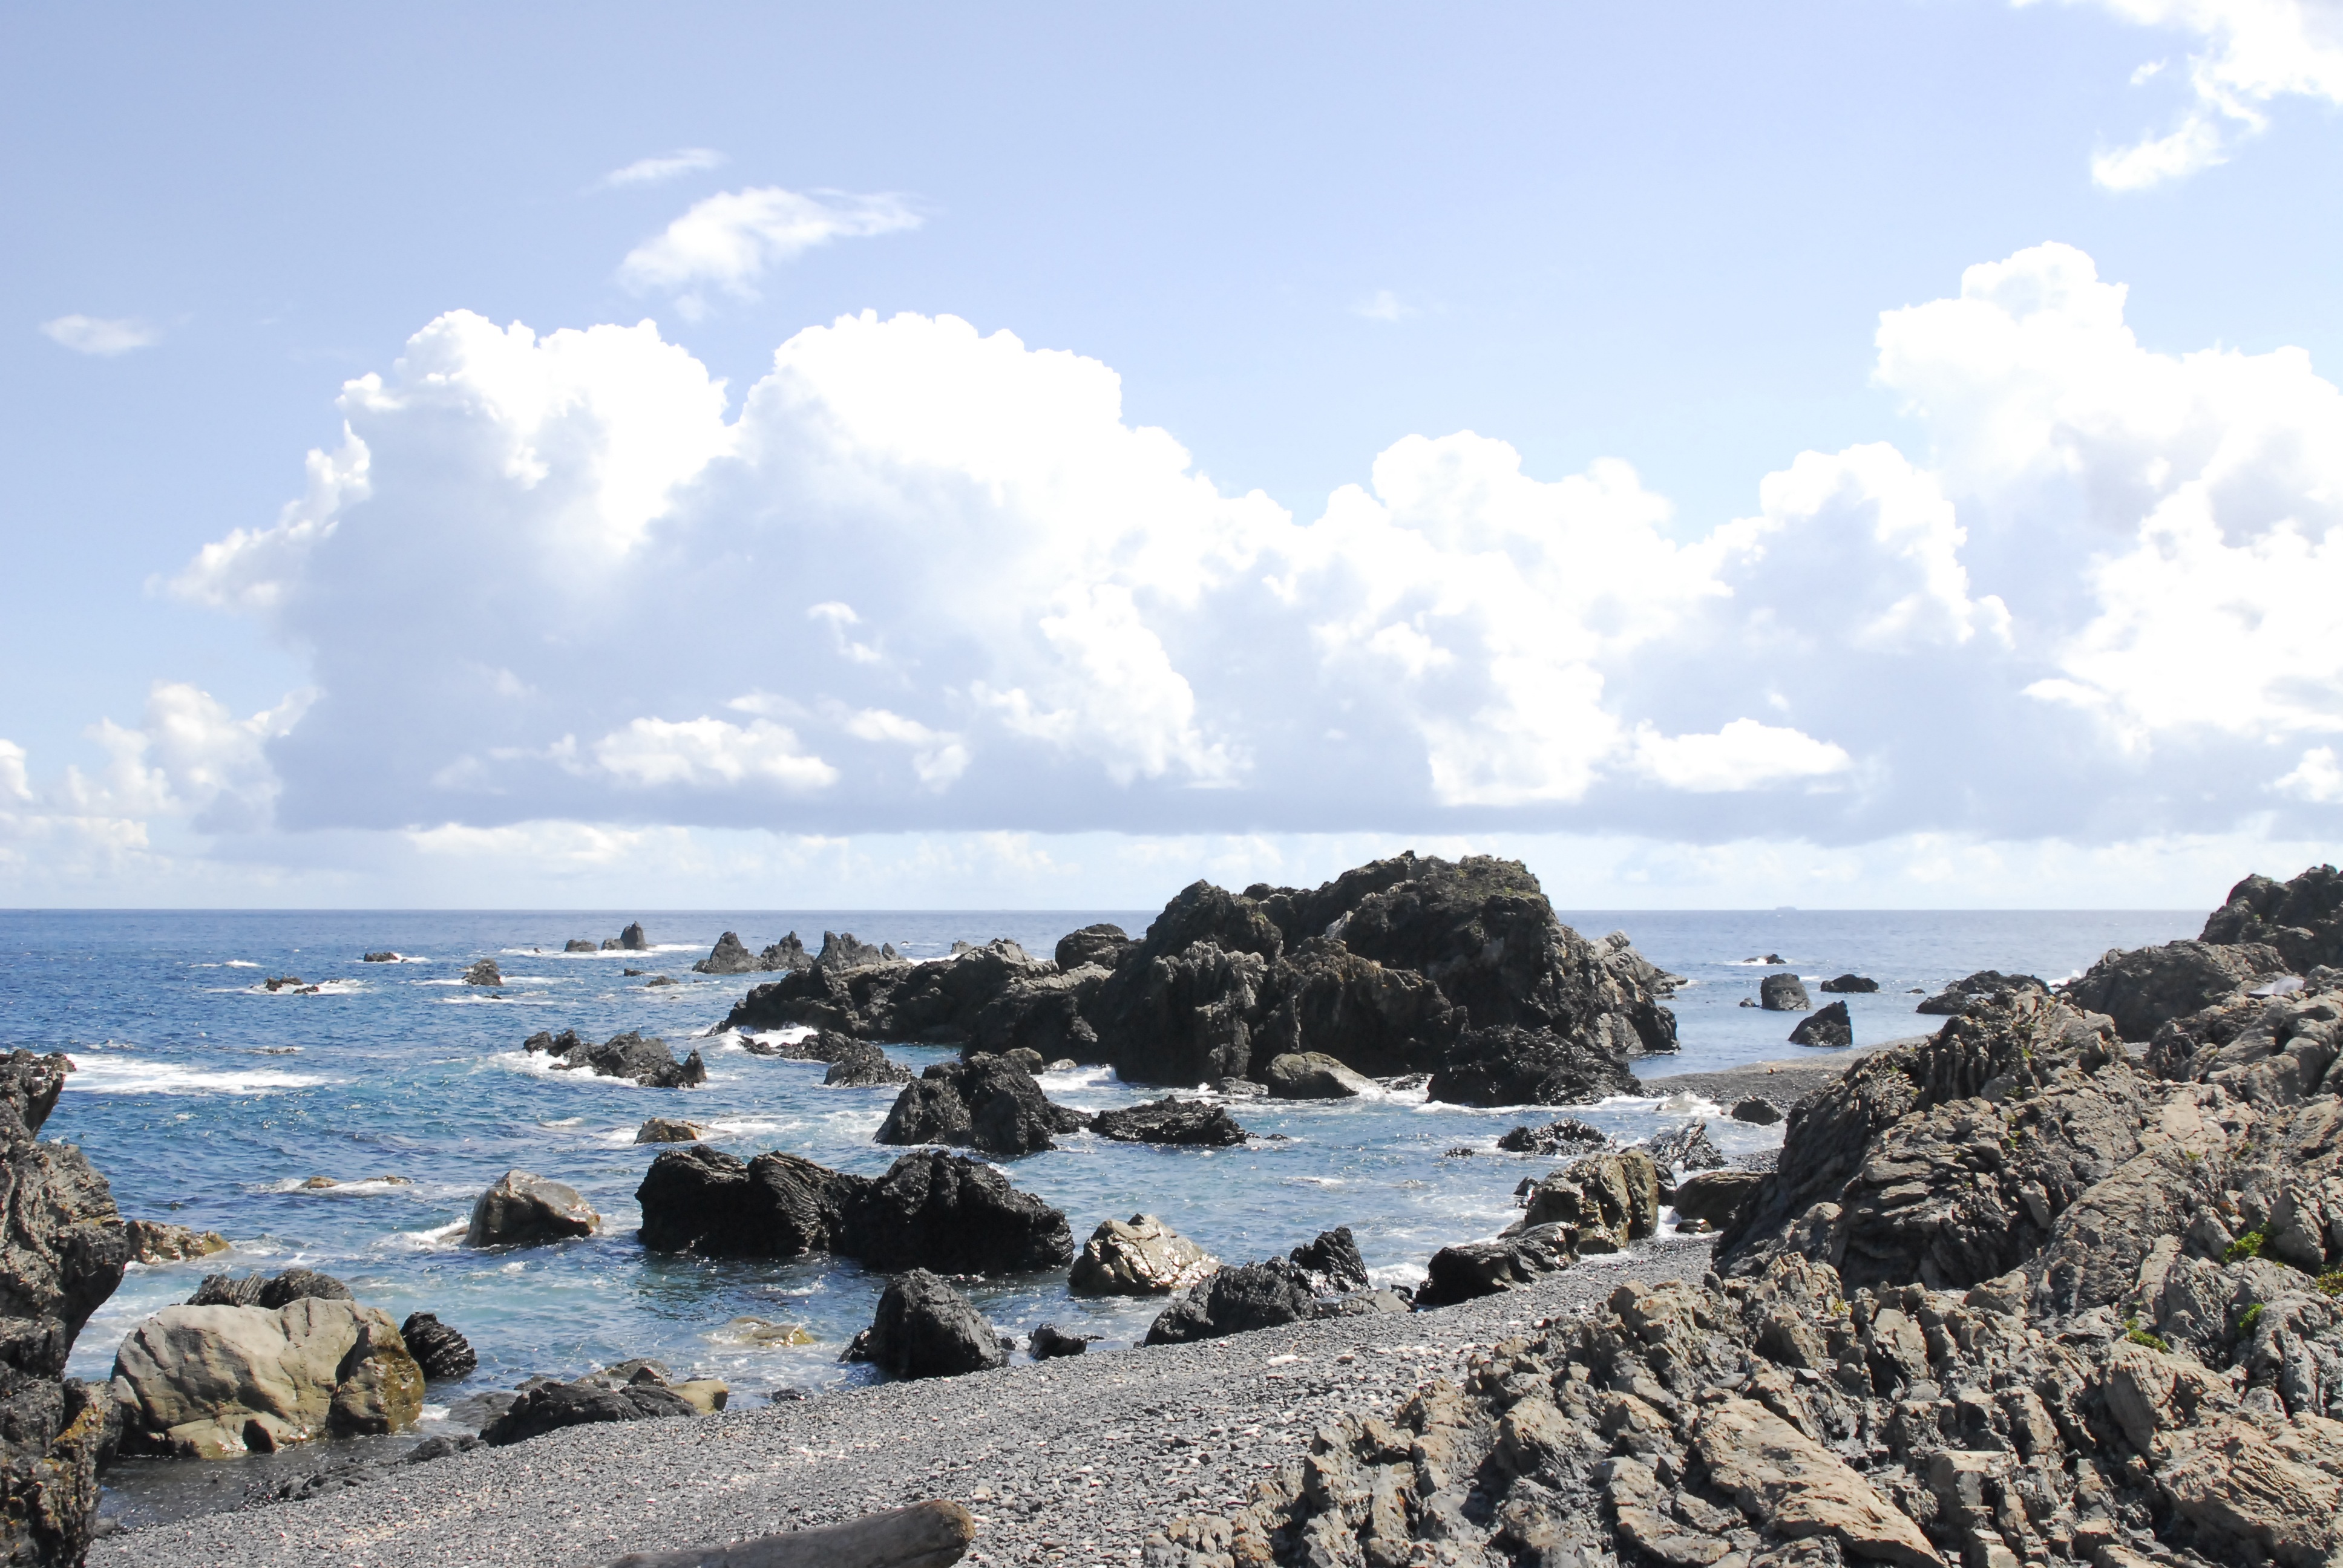
beach, sea, coast, sand, rock, ocean, horizon, cloud, shore, wave, vacation, cliff, cove, bay, terrain, body of water, cape, summer beach, cape muroto, wind wave, kochi prefecture muroto cape